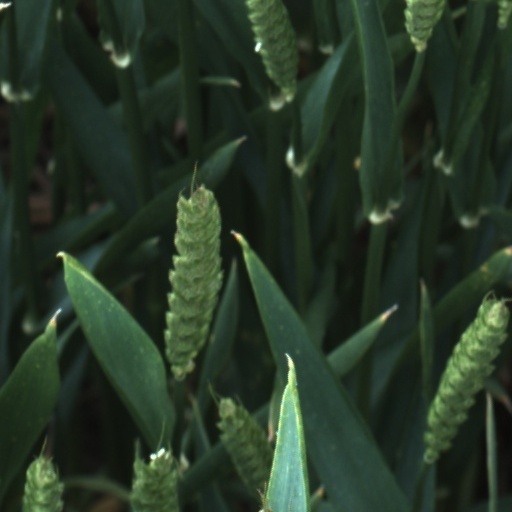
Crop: wheat